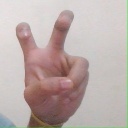
अक्षर: ई